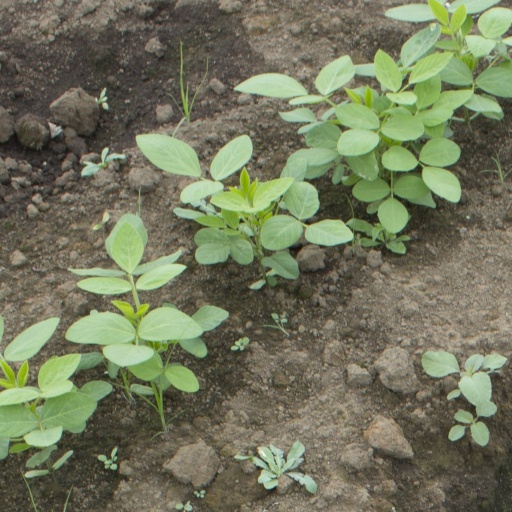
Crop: soybean